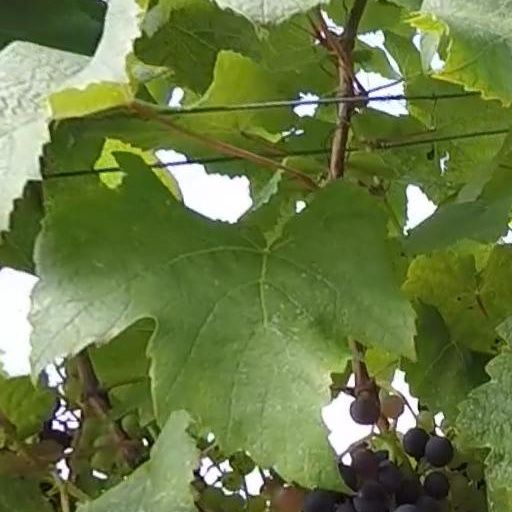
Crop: grape